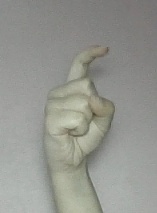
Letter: ra